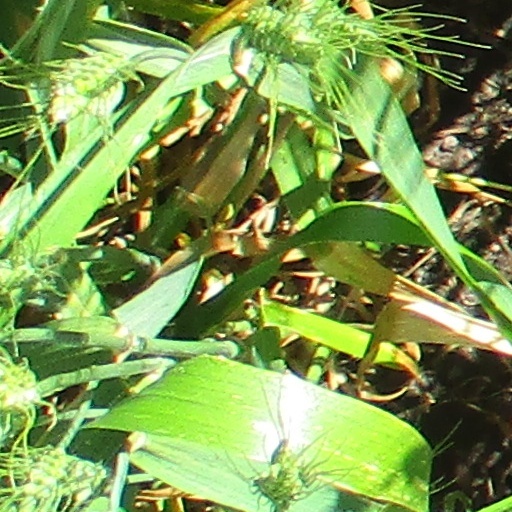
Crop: wheat